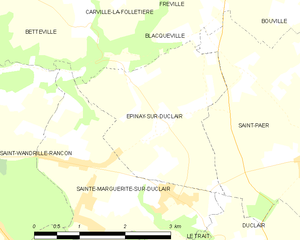
Carte des communes françaises Épinay-sur-Duclair